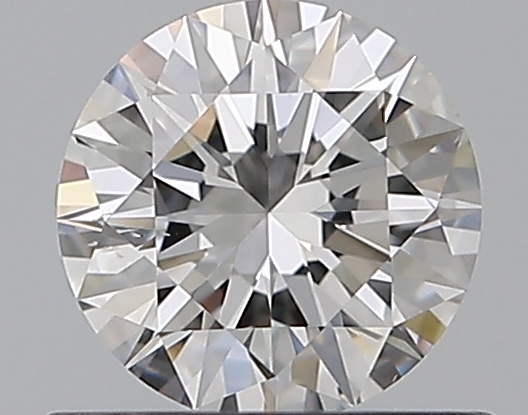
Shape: round
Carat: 0.5
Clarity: VS2
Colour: F
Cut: EX
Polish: EX
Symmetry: EX
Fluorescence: N
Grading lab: GIA
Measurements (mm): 5.16 x 5.18 x 3.11